Sen Yet Young

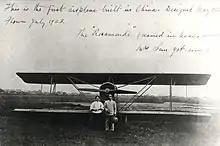
The "Rosamonde" biplane, shown here with Soong Ching-ling and Sun Yat-sen standing before the plane

On 20 September 1923, Young died from a torpedo explosion at the age of 31. Sun announced the establishment of a National Aviation Day on the day of his death and urged a school to be started in his name. Young is memorialized at the Chinese Martyrs Cemetery Park Huanghuagang 黄花岗公园; Sun Yat Sen called Young "The Father of Chinese Aviation."